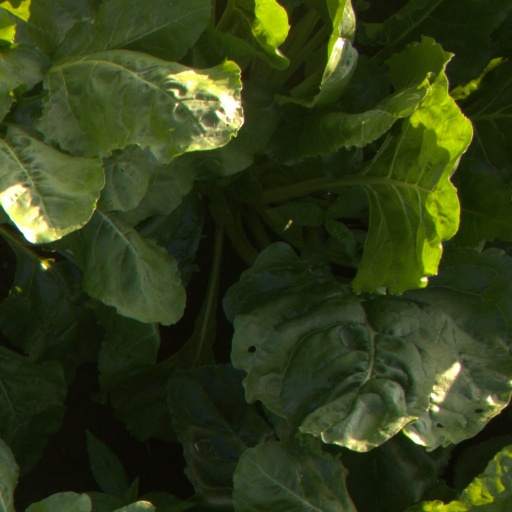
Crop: sugar beet